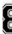
Number: 8